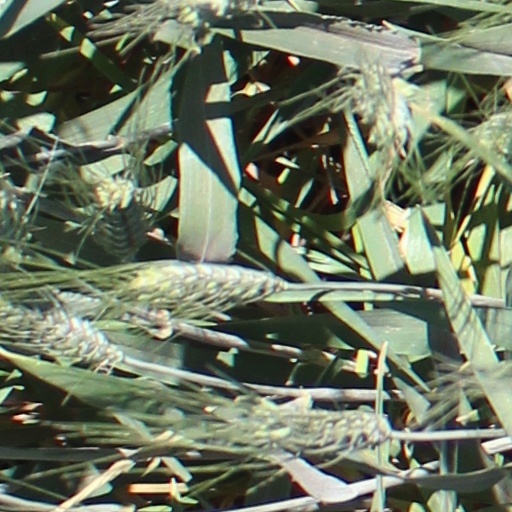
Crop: wheat